Idaho State Highway 50

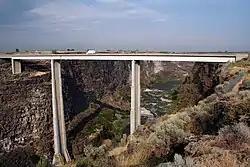
Southwest at Hansen Bridge from the Jerome County side, July 2009. The bridge carries SH-50 over the Snake River and Snake River Canyon.

, and Boise and heads south along North 3800 East toward Kimberly, Hansen, and Burley. North 3800 East heads north toward the Twin Falls waterfall on the Snake River.)